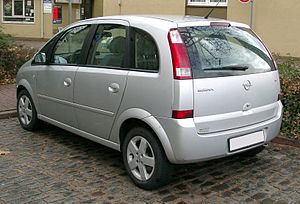
Opel Meriva A / Historie
Opel Meriva A er en af den tyske bilfabrikant Opel bygget mini-MPV. I Storbritannien blev bilen solgt som Vauxhall Meriva og i Sydamerika som Chevrolet Meriva.